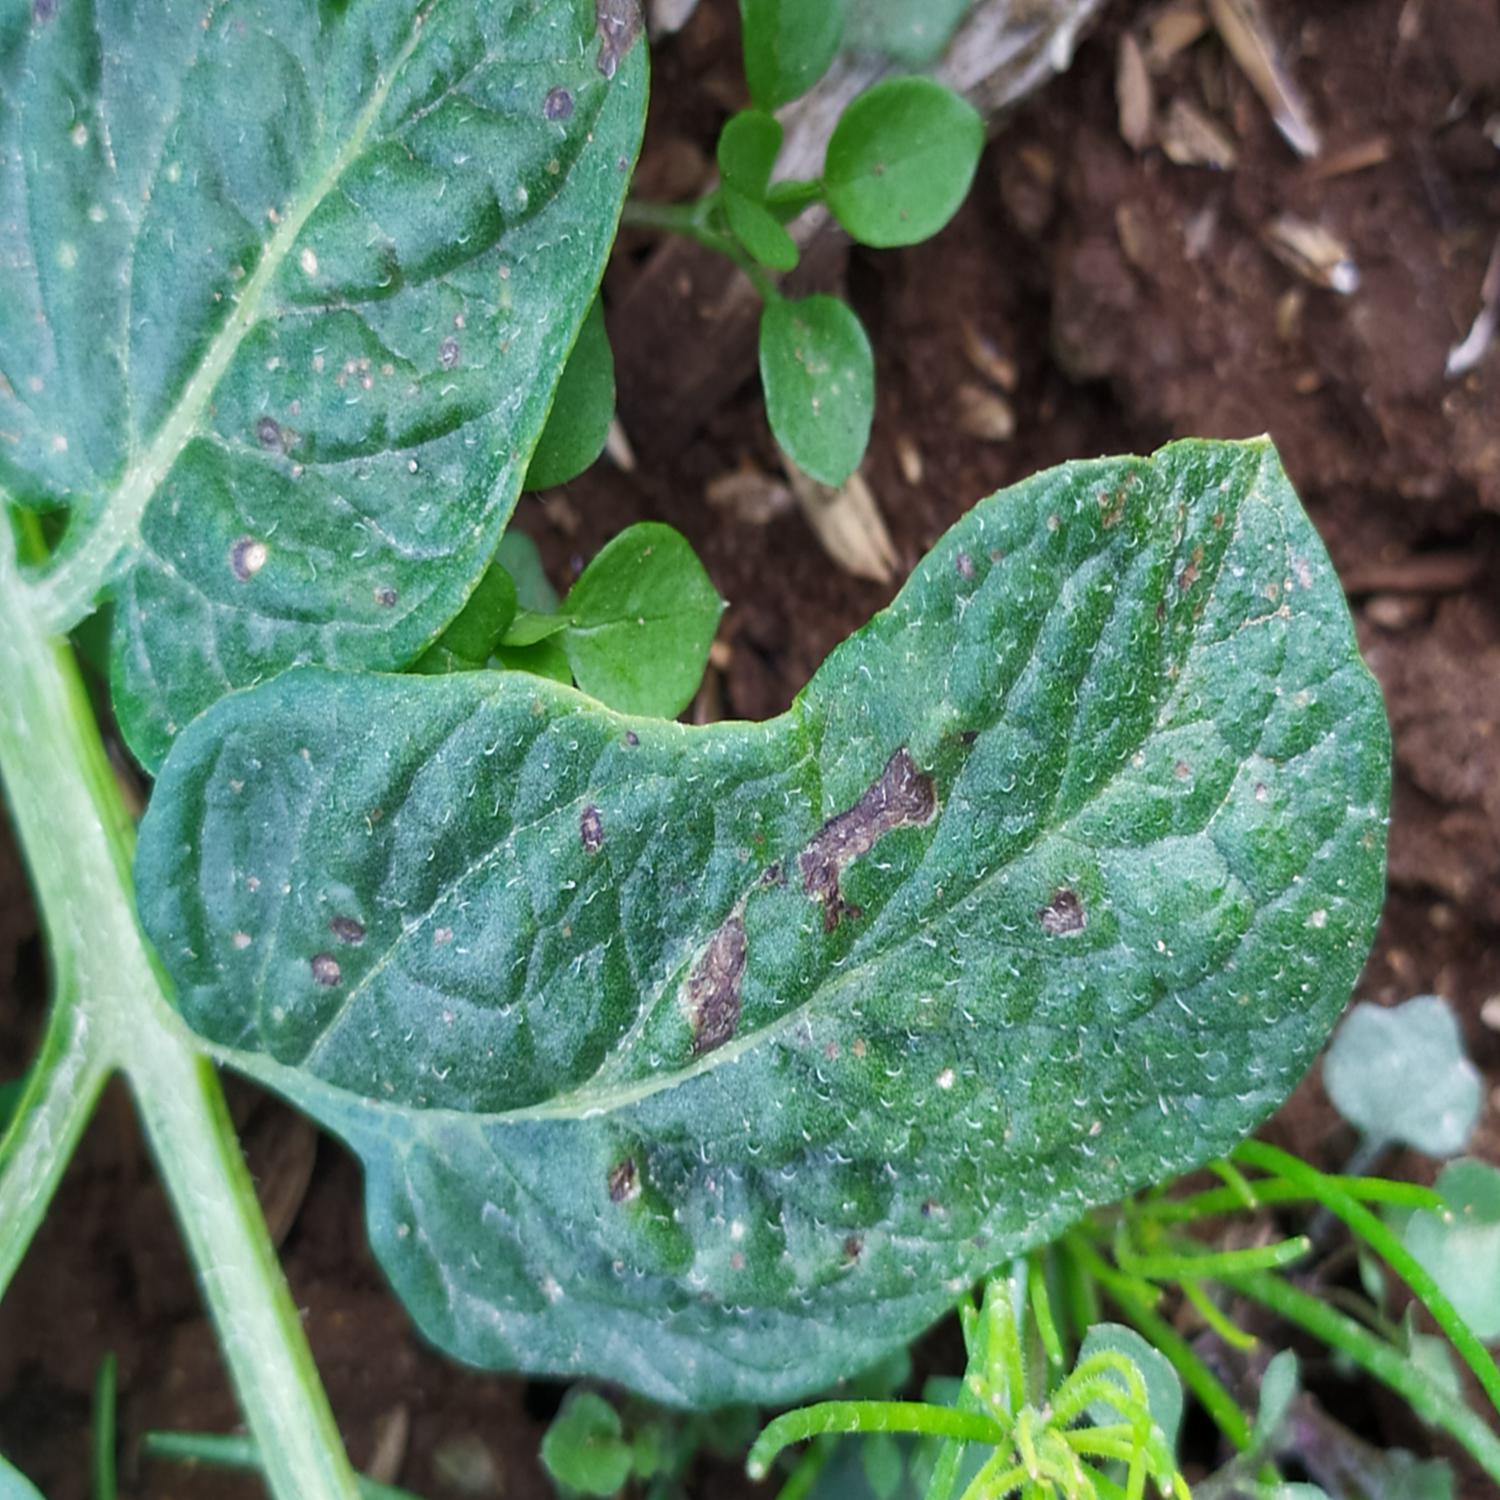
Label: Fungi